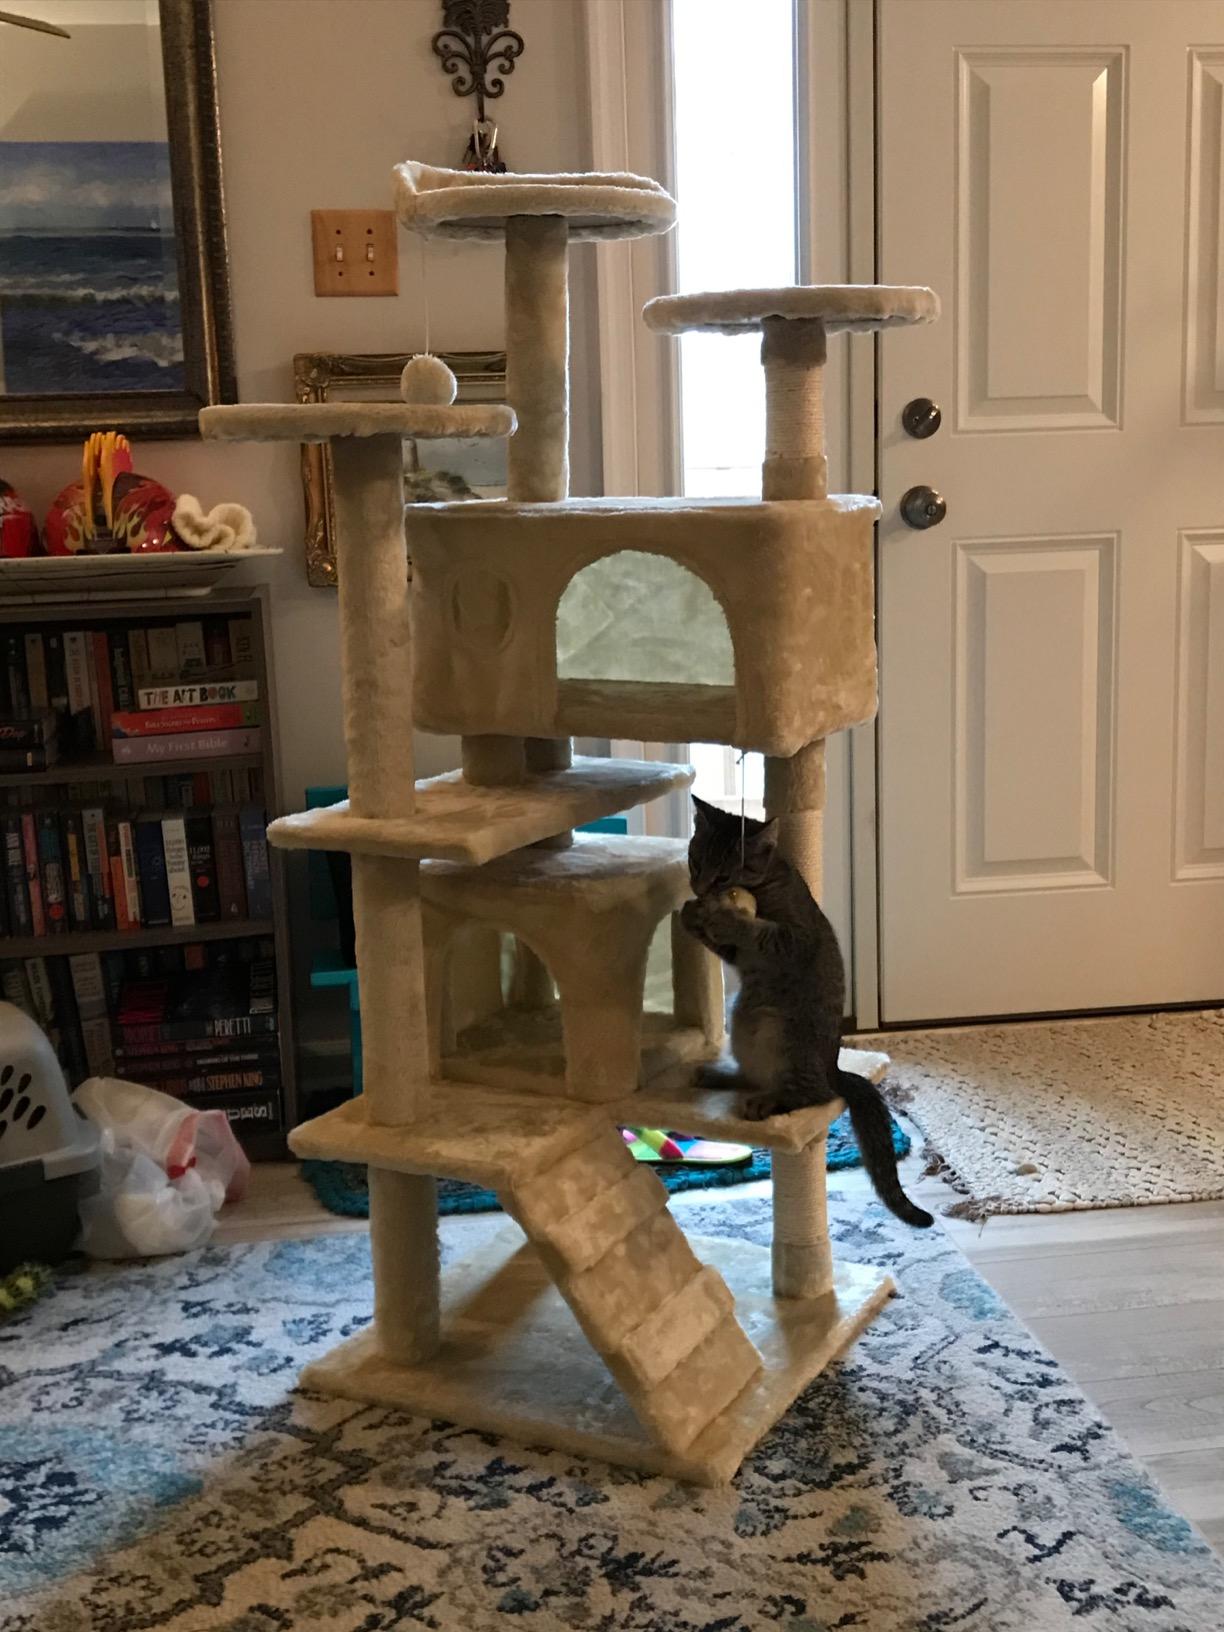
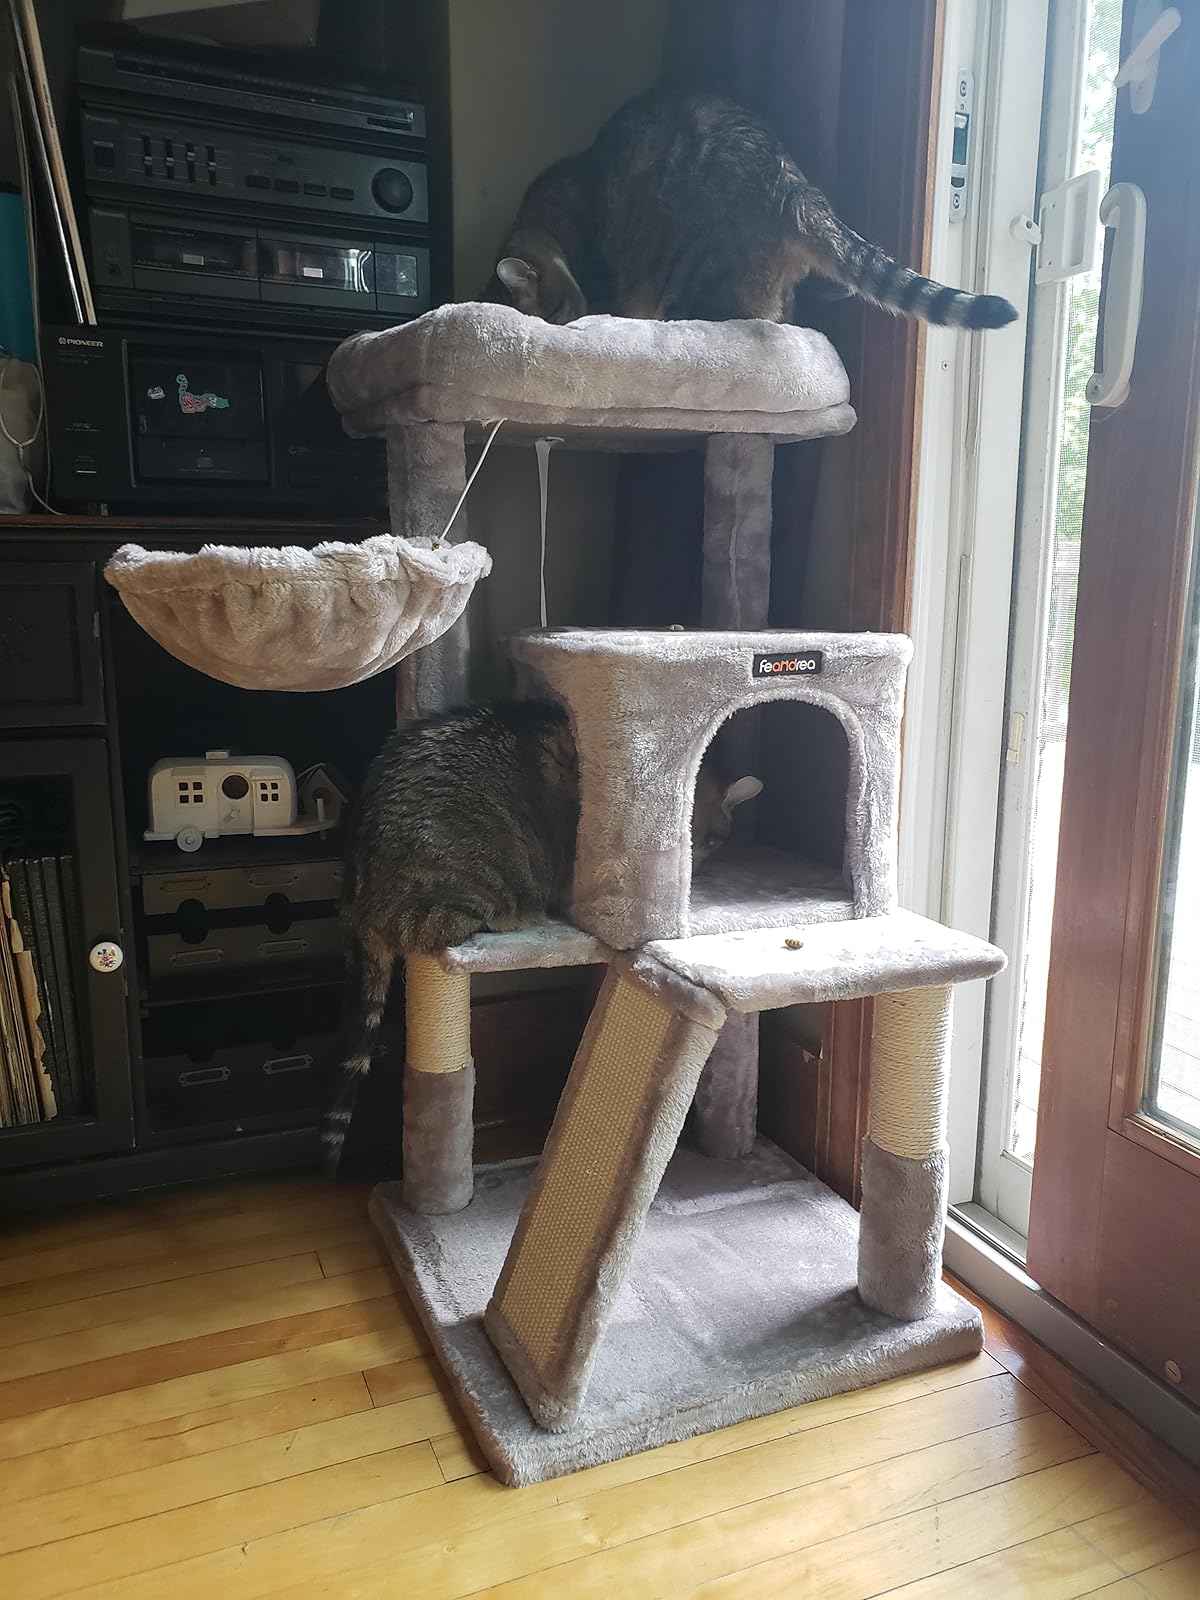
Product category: items_cat tree
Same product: no